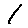
Label: 1